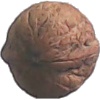
Label: walnut